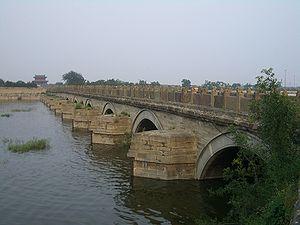
Le Yongding est une rivière du nord de la Chine. Elle est l'un des tributaires du fleuve Hai He. Elle est surtout connue pour être le plus grand cours d'eau qui traverse la ville de Pékin.